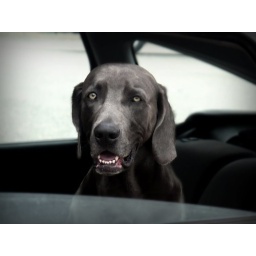
stuck in a car :( a cool bright orange car.. but still stuck